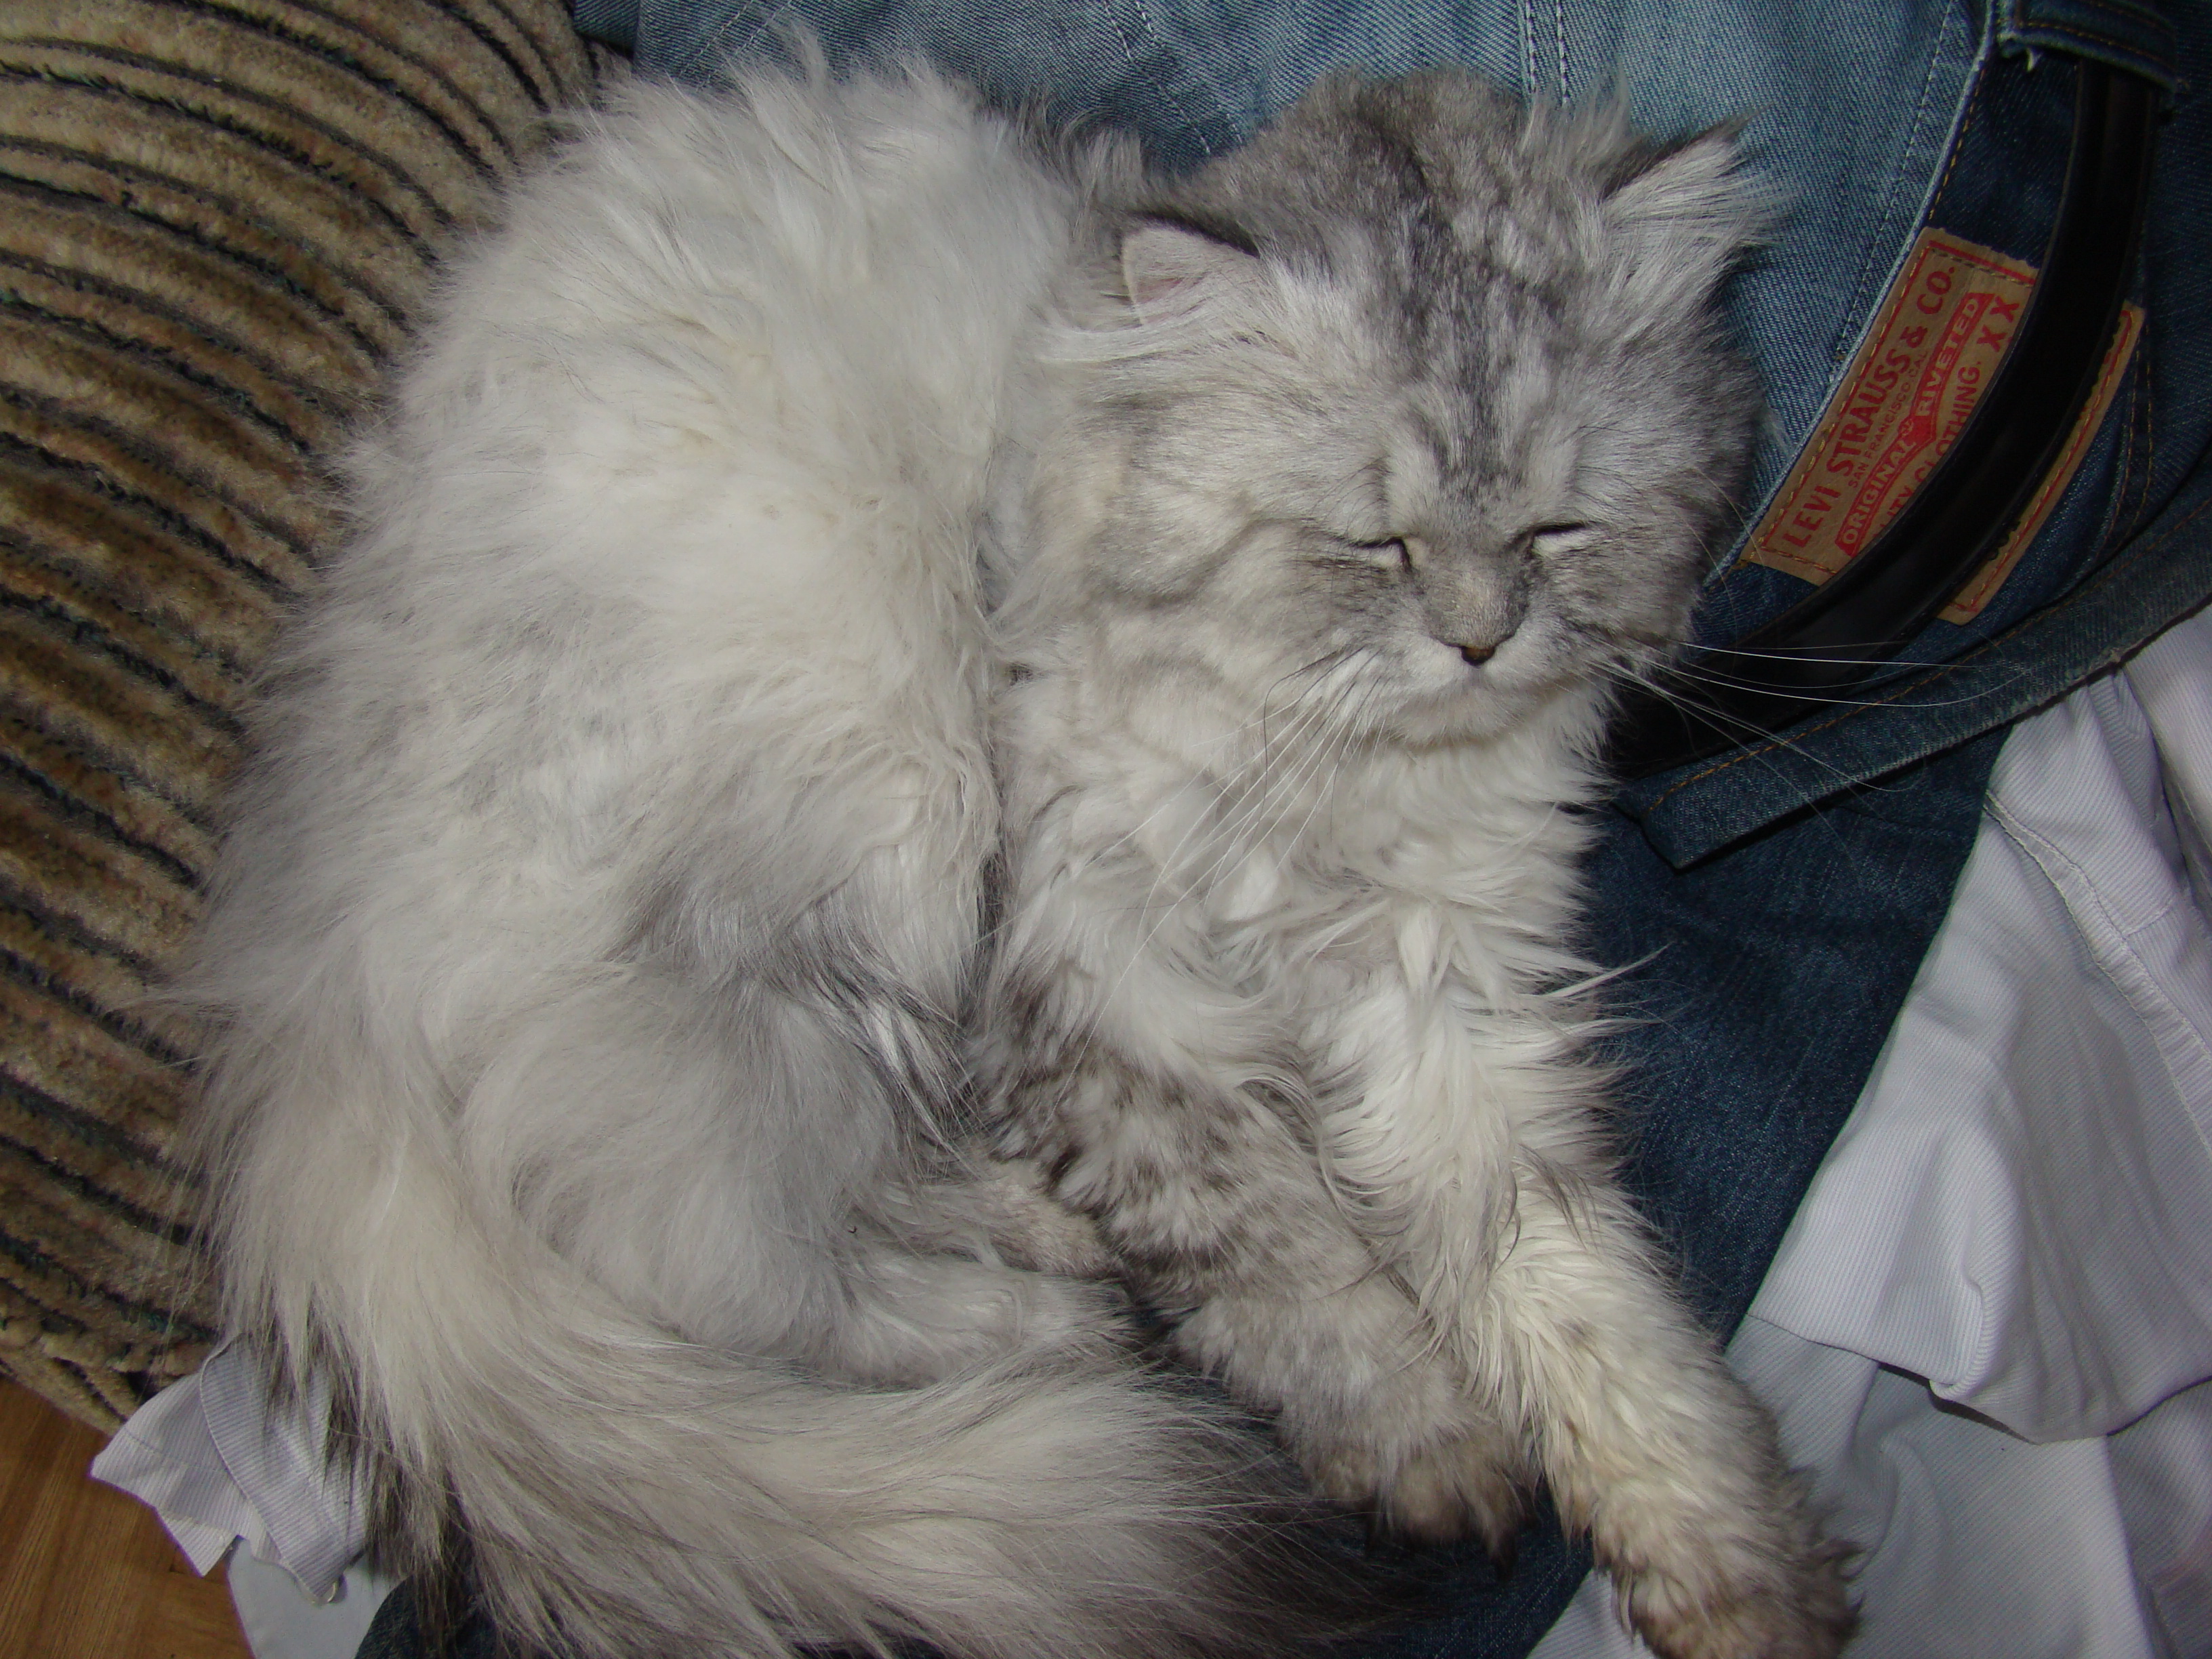
nature, animal, pet, cat, feline, mammal, pets, cats, whiskers, silver, animals, vertebrate, chat, sony, chats, ragdoll, siberian, marcello, persian, dsc, h9, dsch9, maine coon, norwegian forest cat, small to medium sized cats, cat like mammal, carnivoran, nebelung, domestic short haired cat, domestic long haired cat, british semi longhair, turkish angora